We Won't Grow Old Together

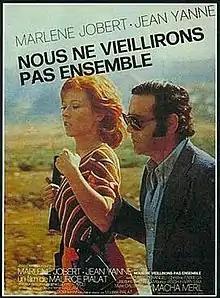
Film poster

We Won't Grow Old Together is a 1972 French drama film directed by Maurice Pialat. Starring Marlène Jobert, Jean Yanne, and Macha Méril, the film is based on a novel of the same name by Pialat. It recounts the end of an affair between a married man who will not leave his wife and a spirited young woman who in the end breaks free. At the 1972 Cannes Film Festival, Jean Yanne won the award for Best Actor.